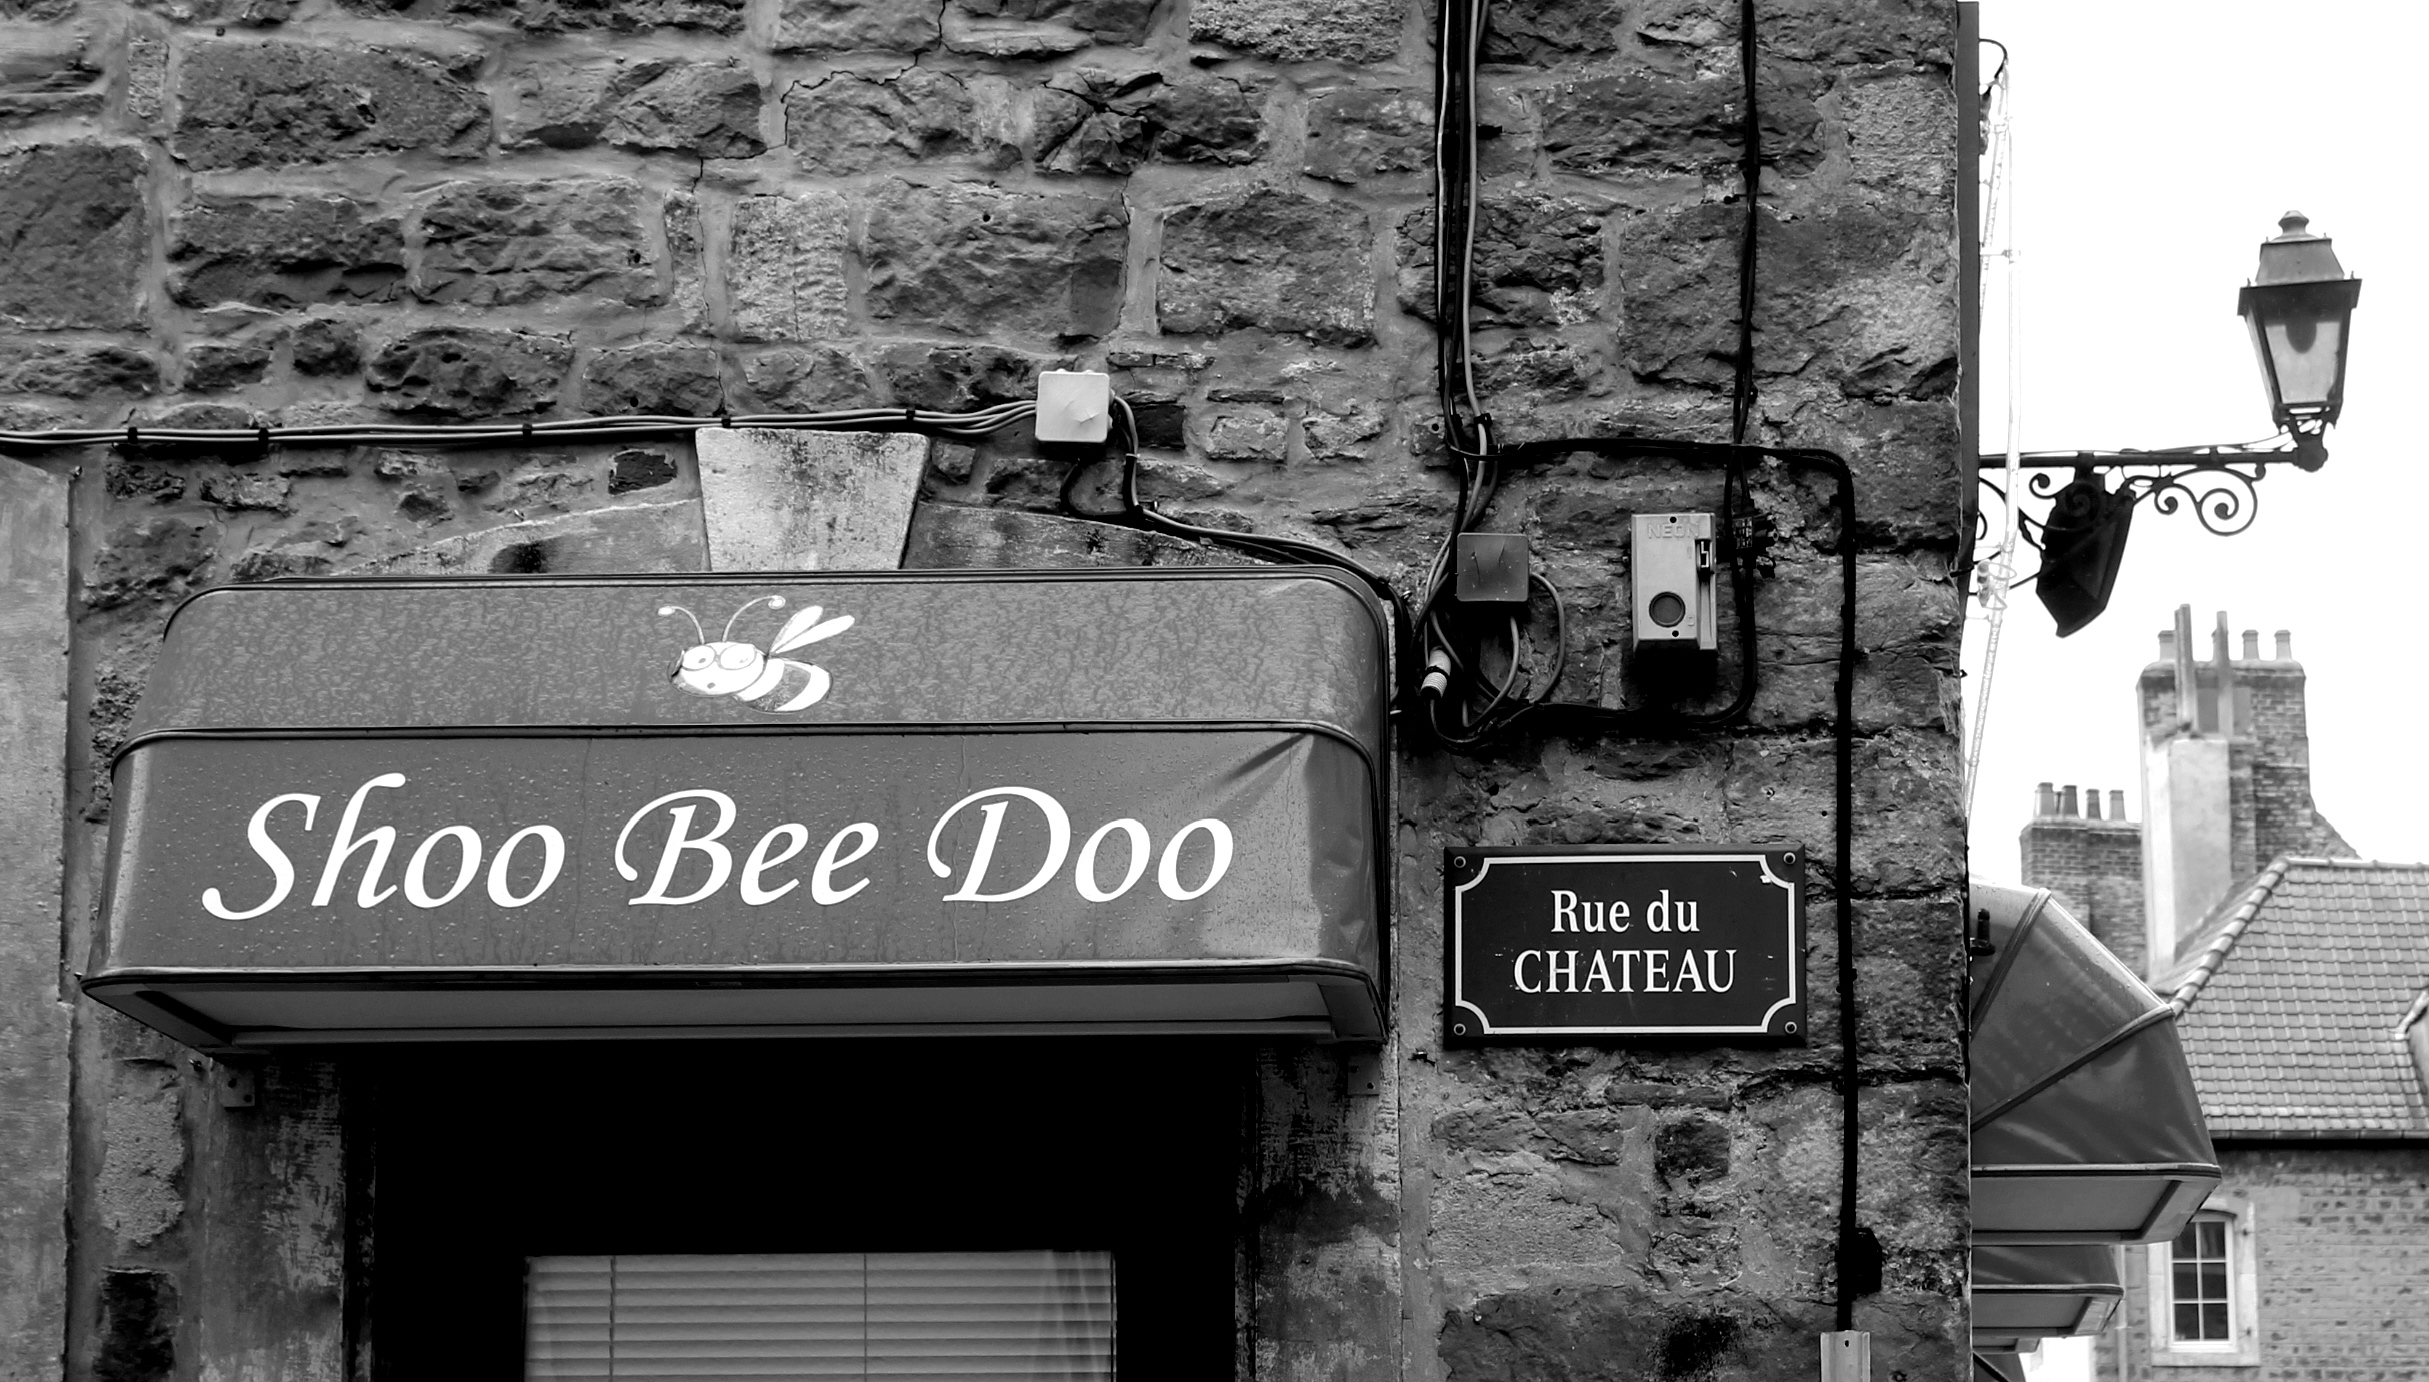
black and white, road, white, street, chateau, wall, france, black, monochrome, mer, infrastructure, photograph, history, names, thorpe, sur, dennis, bouloigne, monochrome photography